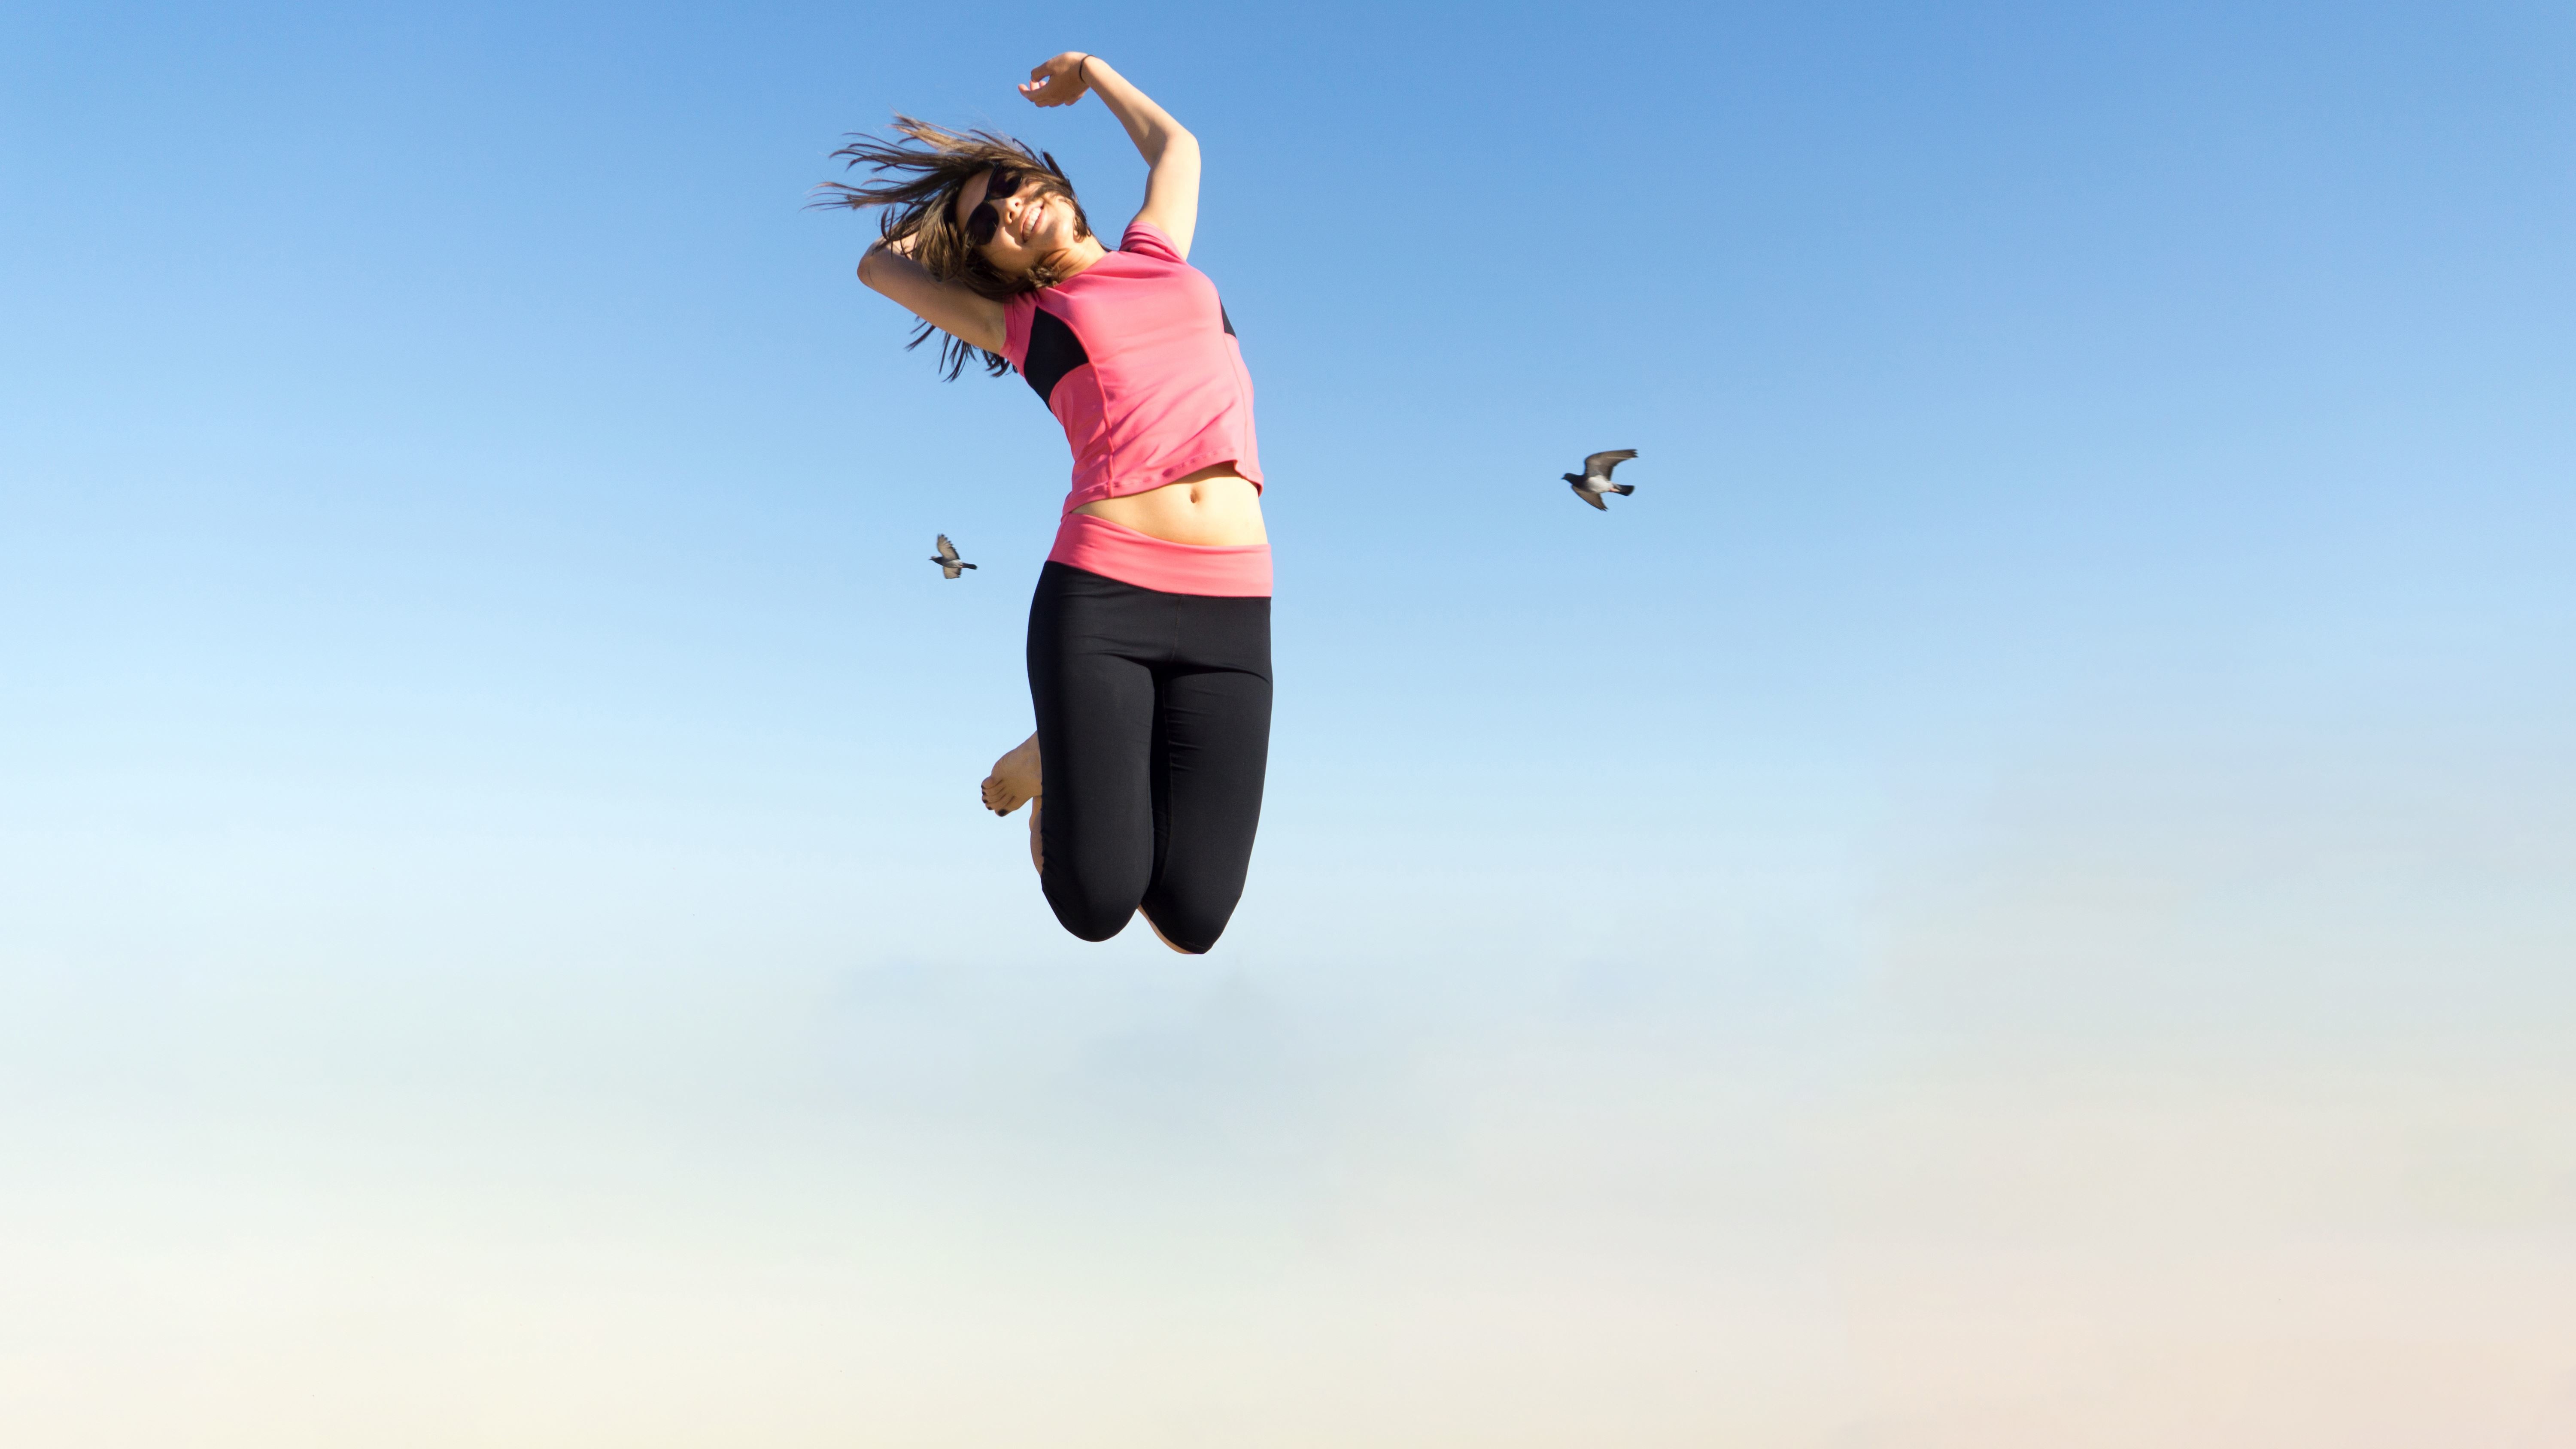
girl, human action, person, sports, jumping, atmosphere of earth, parachuting, physical exercise, extreme sport, running